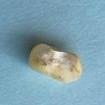
Maize quality: Bad